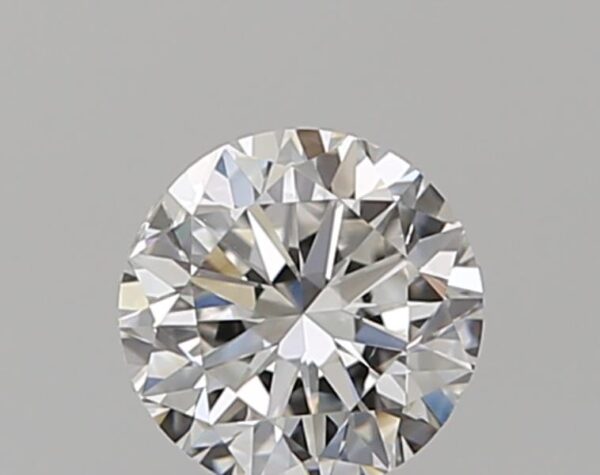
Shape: round
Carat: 0.5
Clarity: VS1
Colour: F
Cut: GD
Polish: VG
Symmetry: GD
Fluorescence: N
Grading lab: GIA
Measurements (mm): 4.87 x 4.92 x 3.16